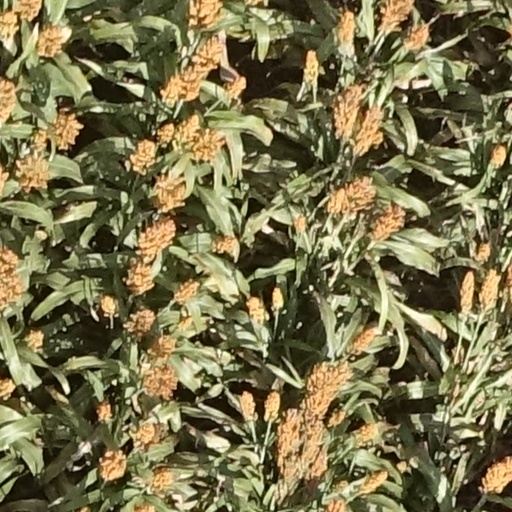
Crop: sorghum